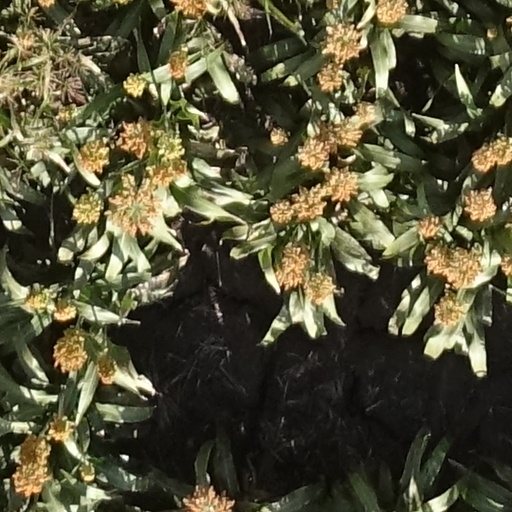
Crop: sorghum